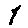
Label: 1